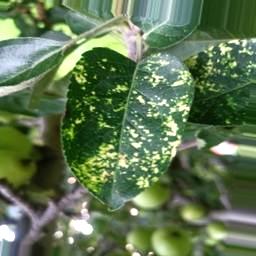
Label: Apple_Mosaic